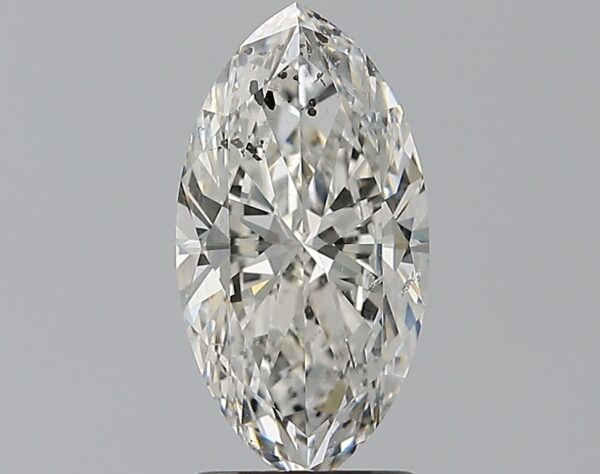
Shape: marquise
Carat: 1.71
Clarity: SI2
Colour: H
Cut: EX
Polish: EX
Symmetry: VG
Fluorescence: M
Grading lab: GIA
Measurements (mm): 11.94 x 6.24 x 3.67